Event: Nepal Earthquake
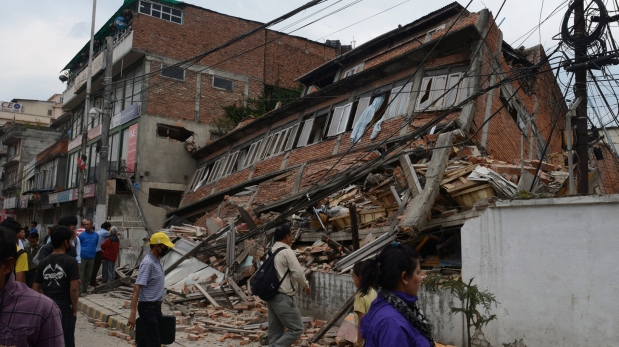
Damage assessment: damage